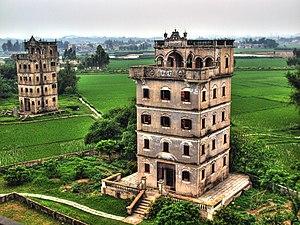
L’architecture chinoise, est depuis les années 1980, une architecture en pleine mutation. Une nouvelle génération d’architectes chinois prend la relève des premiers architectes formés en Occident au XXᵉ siècle et l’aspect architectural et urbain de la Chine se métamorphose à vive allure, aux dépens des dernières traces de l’architecture traditionnelle encore visibles, et aux dépens de l’architecture des minorités : l’architecture au Tibet, celle des oasis du Xinjiang, les yourtes des éleveurs encore en usage en Mongolie Intérieure et au nord du Xinjiang, parmi tant d’autres.
Un diaolou est un ensemble de type de tours, édifiée dans plusieurs parties de la Chine.